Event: Nepal Earthquake
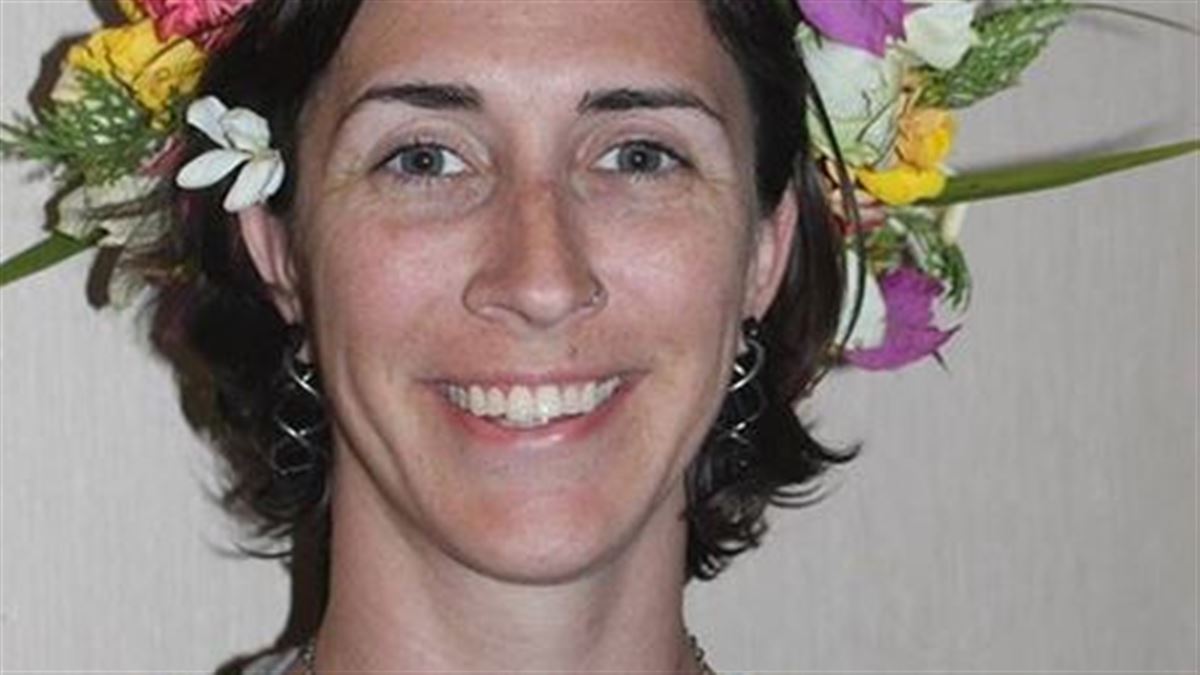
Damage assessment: no_damage